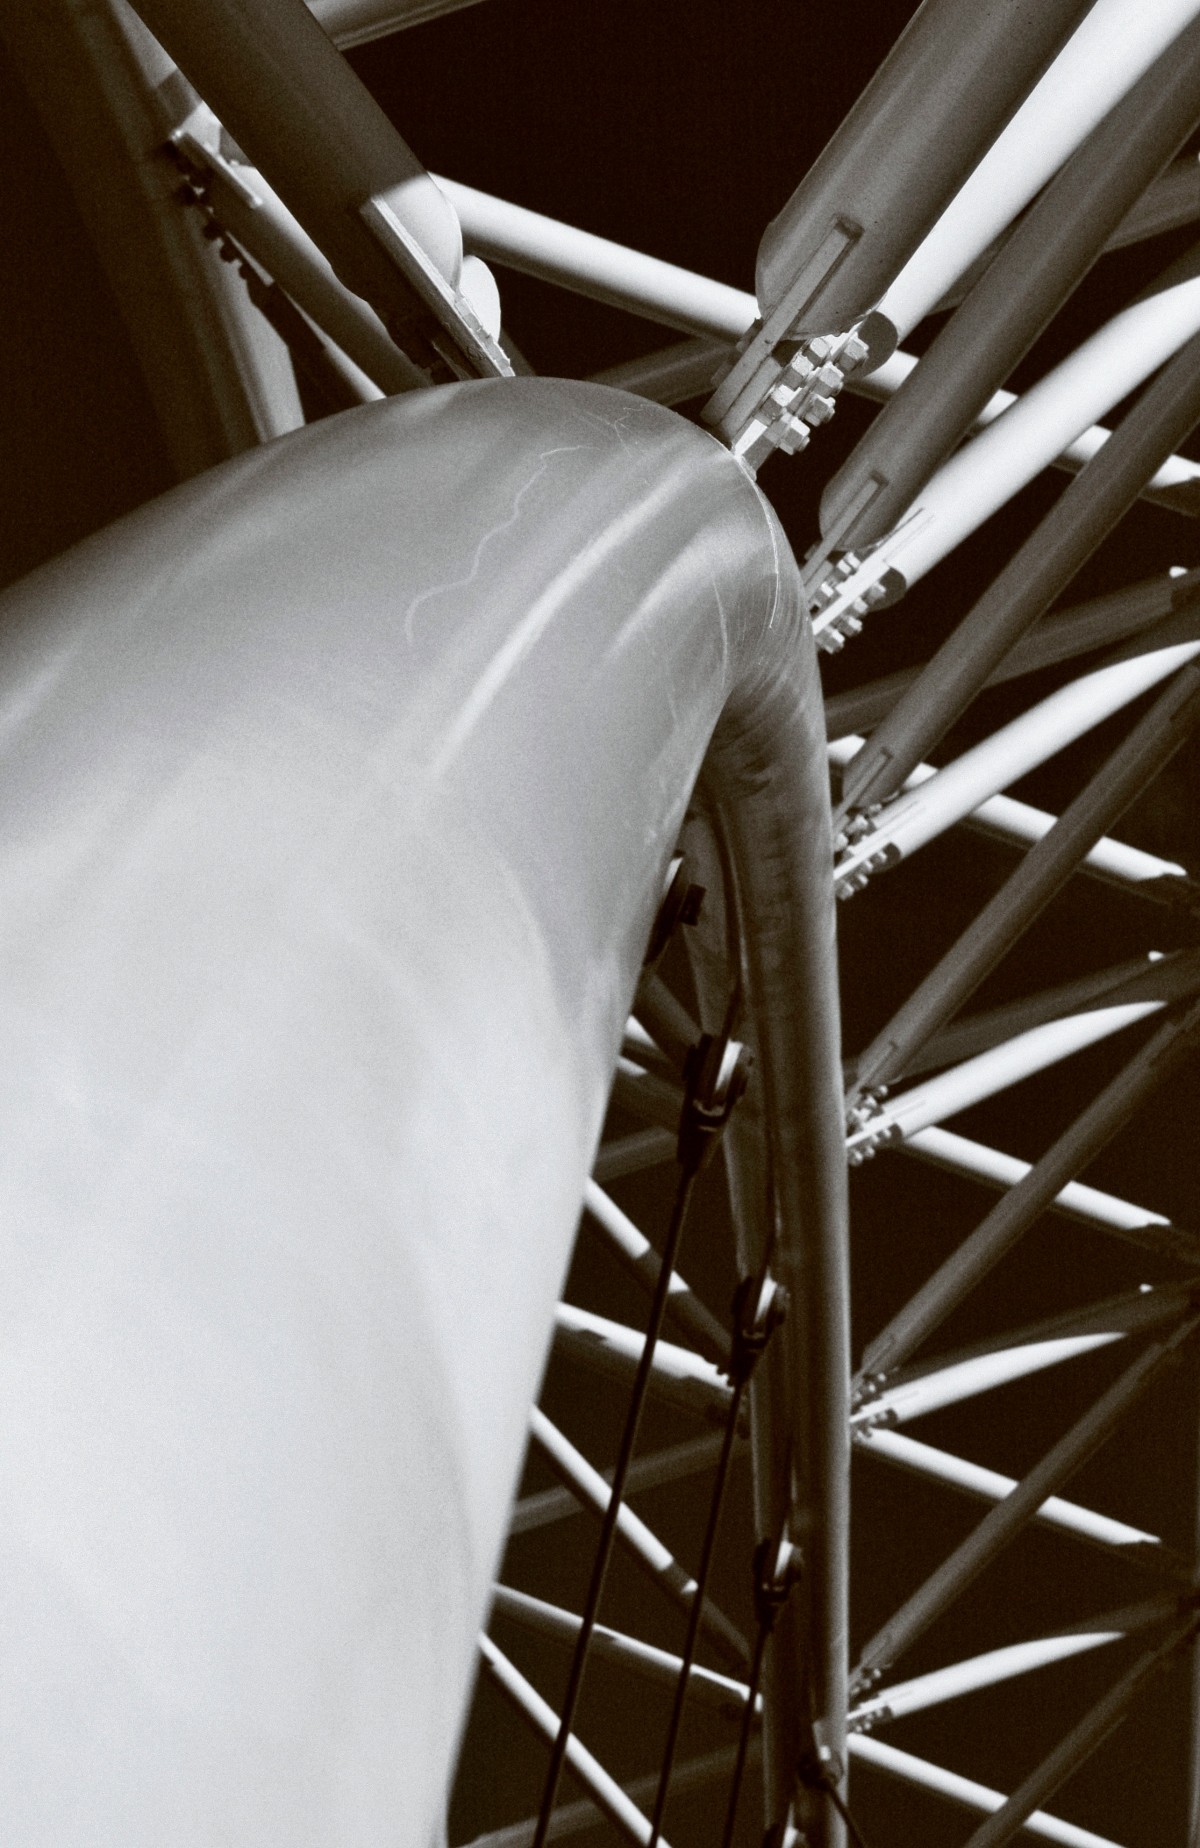
Tags: white, wheel, monochrome, tire, close up